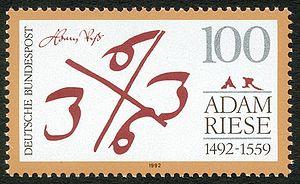
Adam Ries (1492–1559), mathématicien allemand